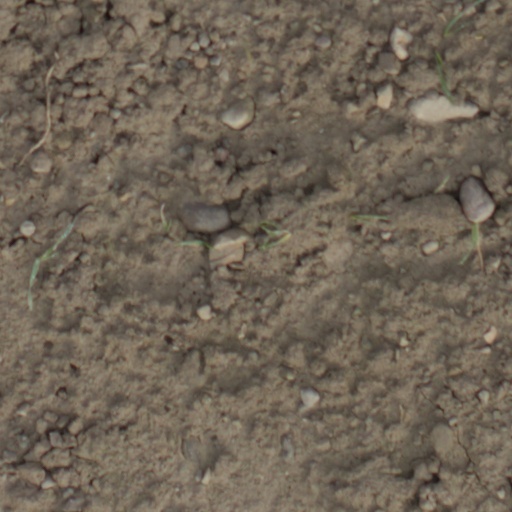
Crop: wheat